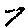
Label: 7